Describe the emotion expressed in this image:  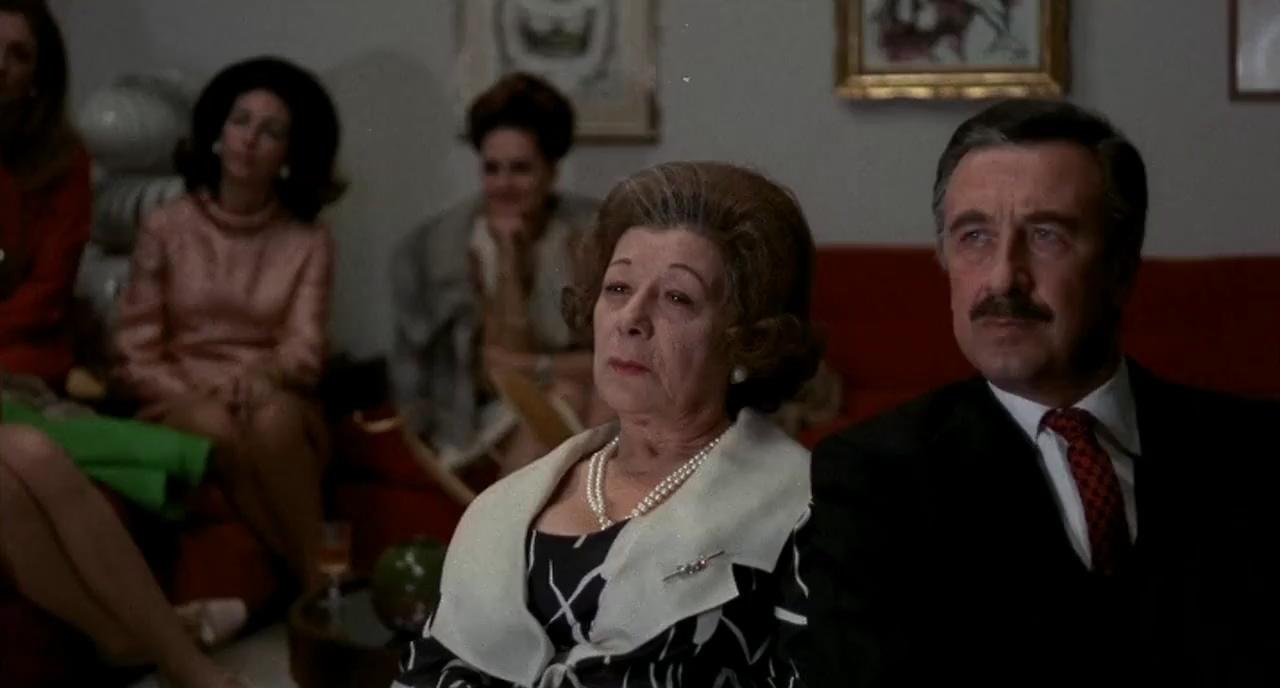
This person displays Fear, valence and arousal with low intensity.